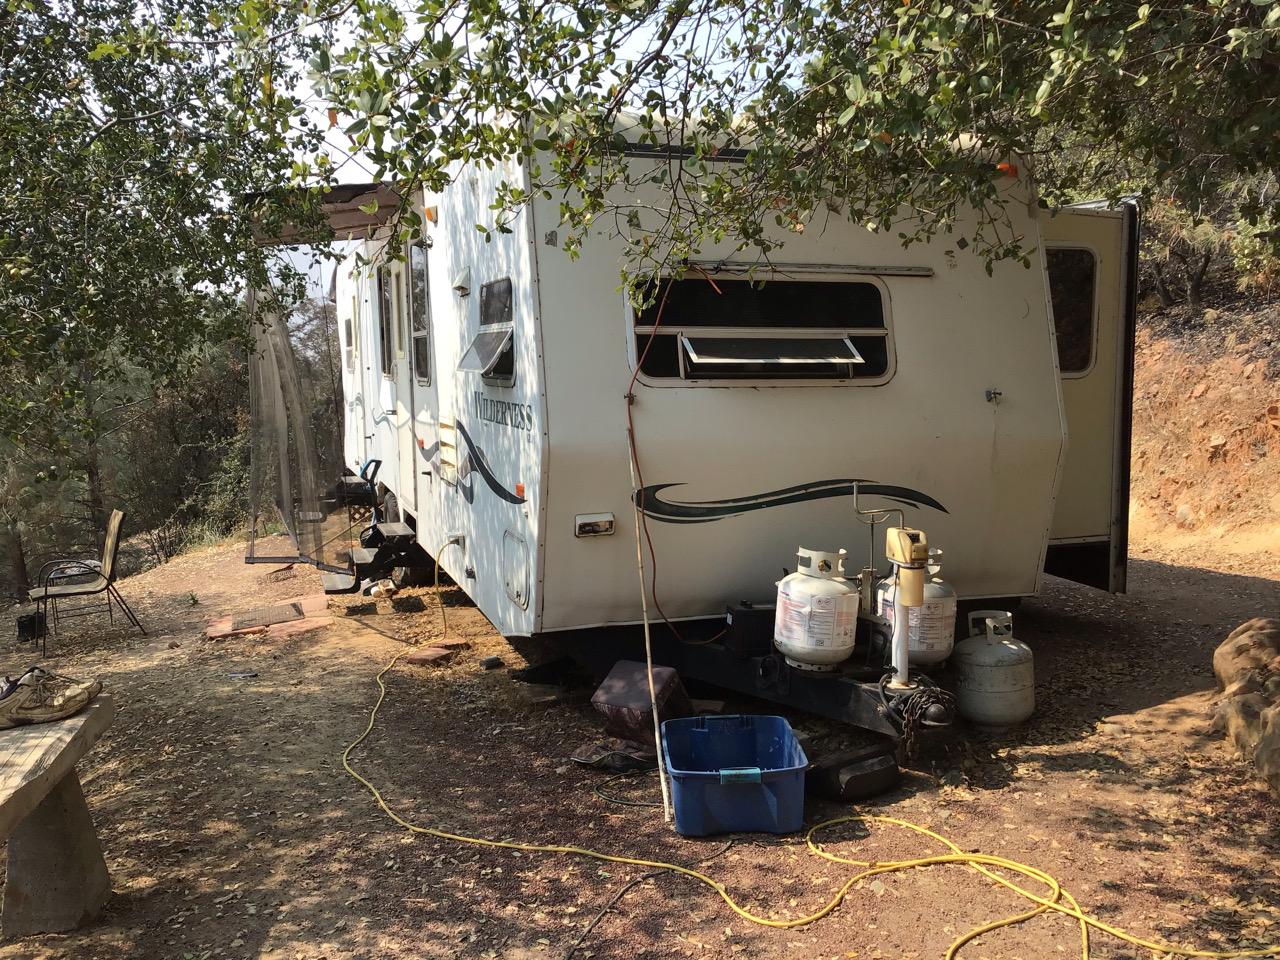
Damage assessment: no_damage